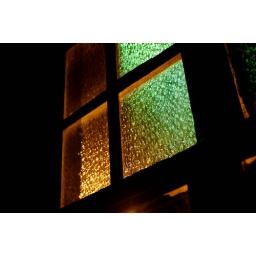
The window in Mimi's, a great neighborhood bar in the Marigny in New Orleans.